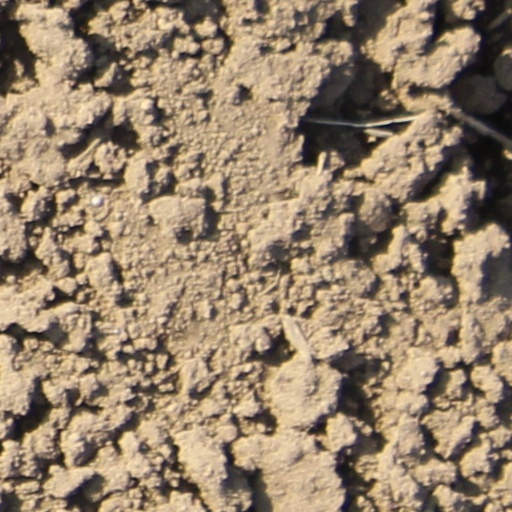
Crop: wheat